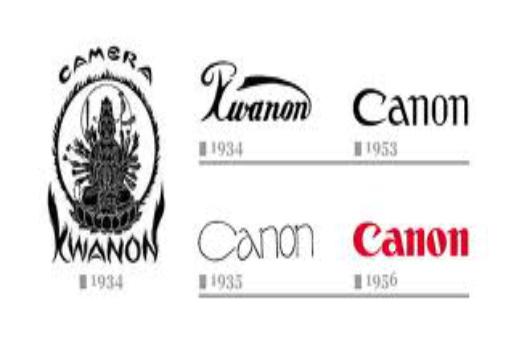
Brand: Canon
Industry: Electronic